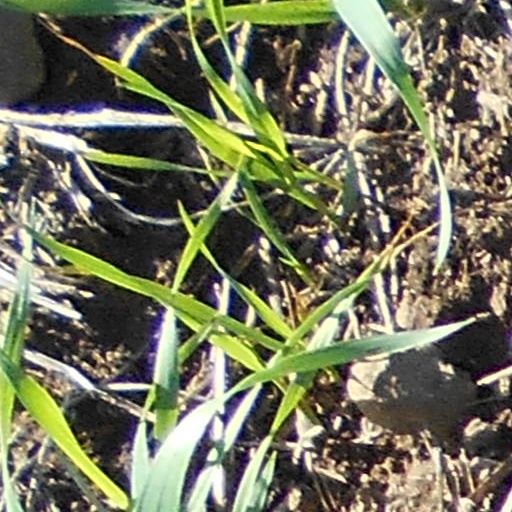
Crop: wheat